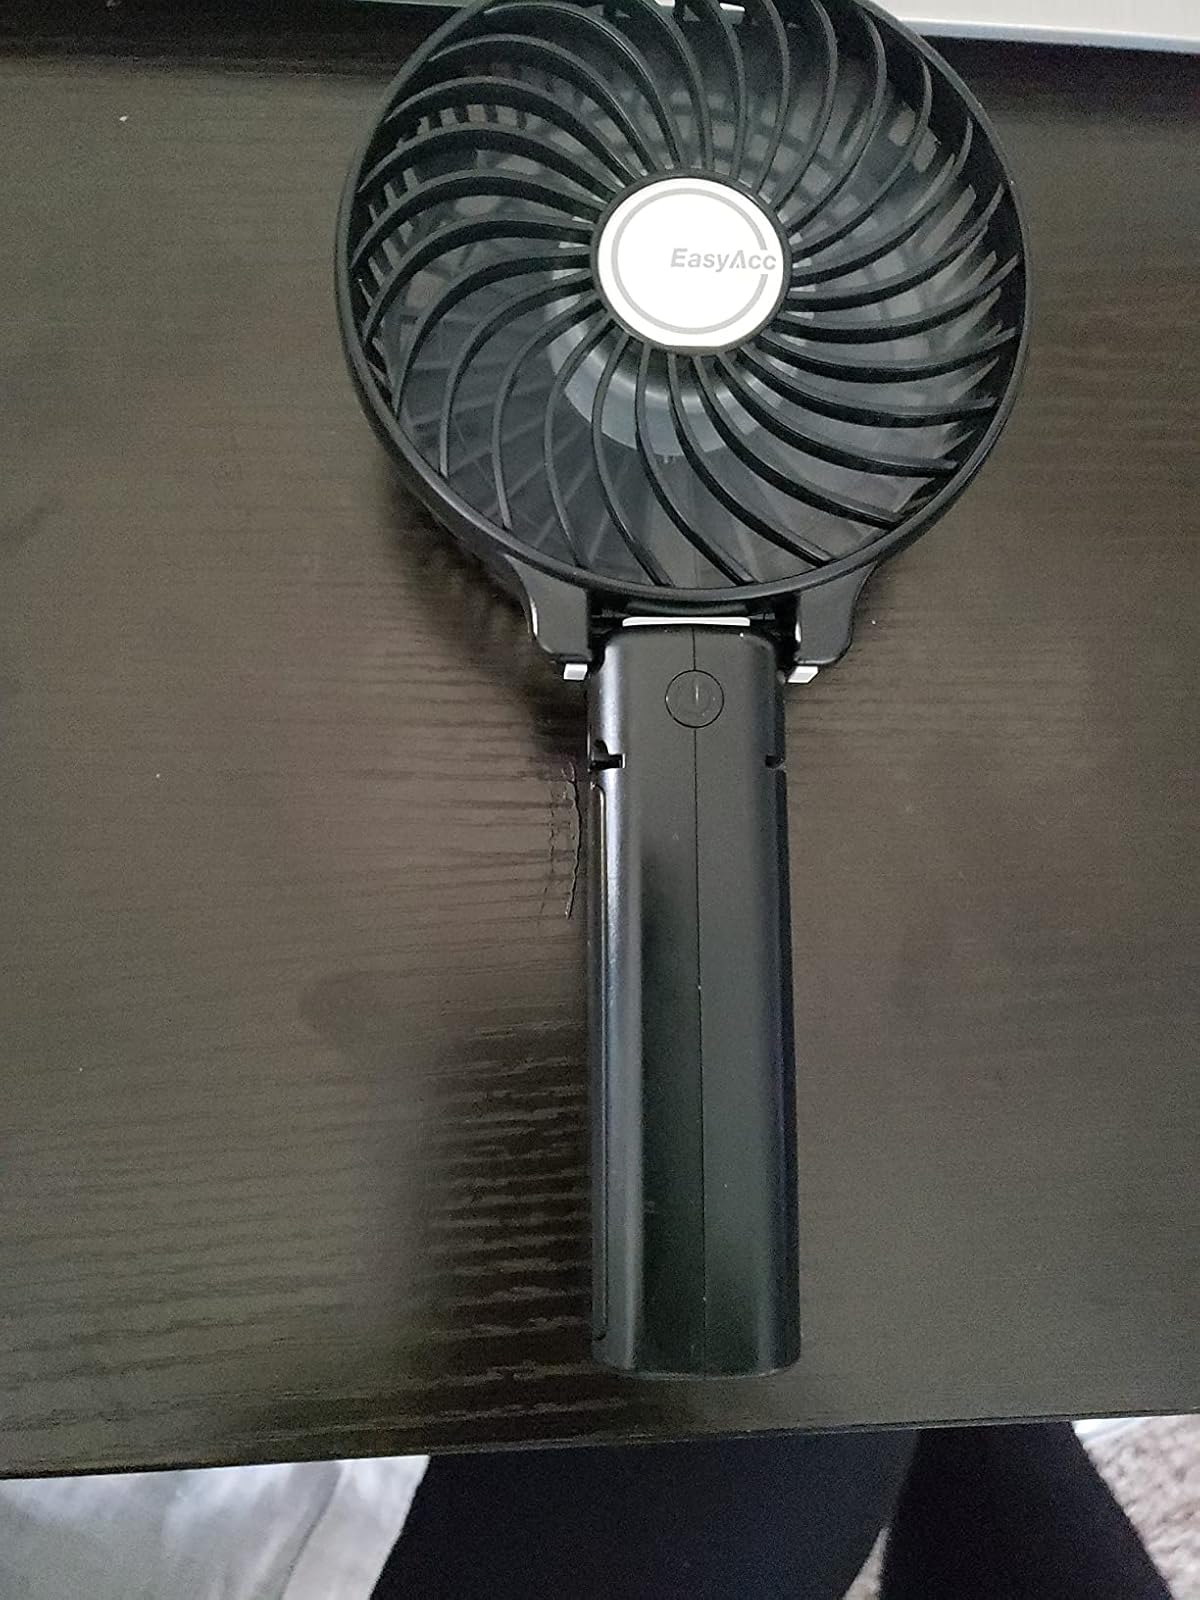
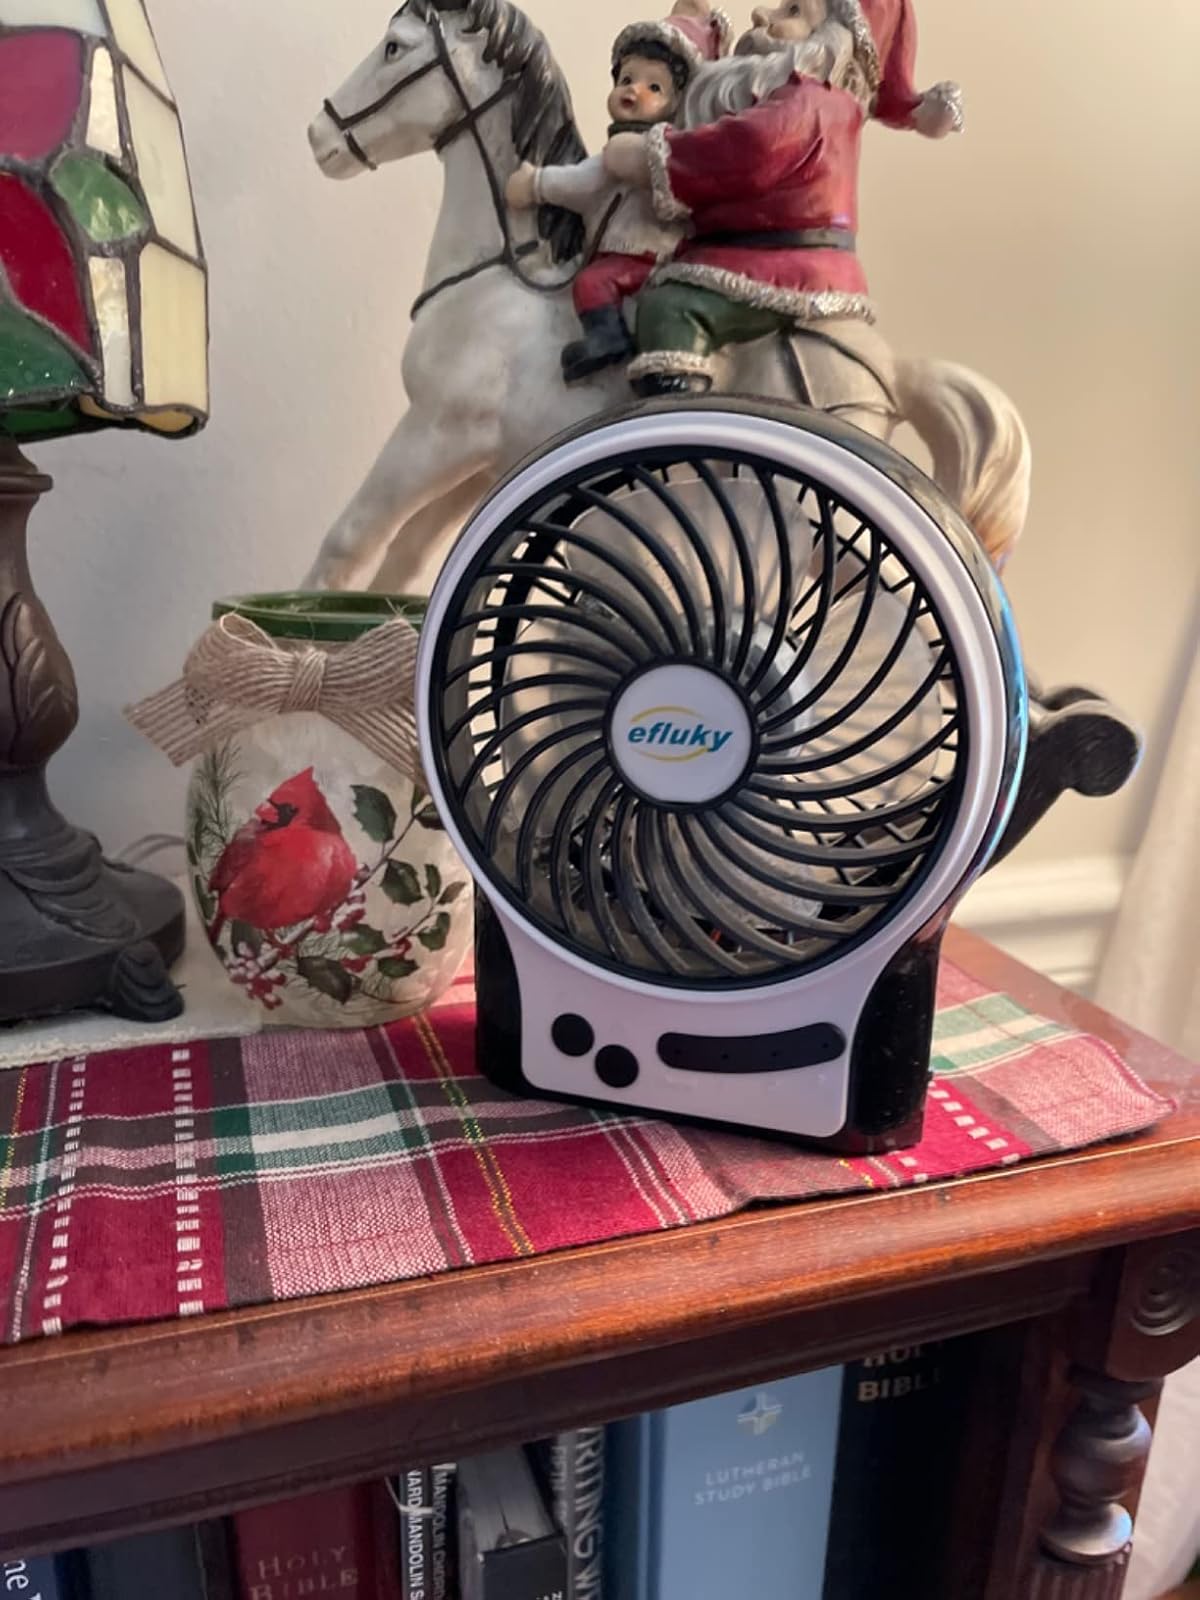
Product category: fan
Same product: no